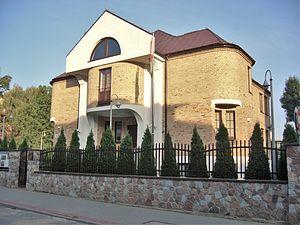
Ceci est une liste des représentations diplomatiques de la Biélorussie. La Biélorussie a été la nation la plus désireuse de l'ex-URSS à s'intégrer plus étroitement et à renouer avec les anciens États soviétiques, et cela se reflète dans l'emplacement de ses représentations.